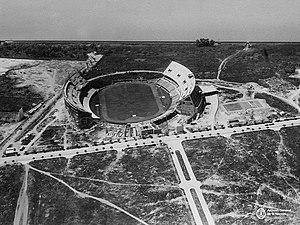
Le stade Monumental Antonio Vespucio Liberti, plus communément surnommé El Monumental, est un stade de football situé dans la capitale argentine de Buenos Aires. Parfois appelé l'Estadio Monumental de Núñez du nom du quartier Núñez, il se situe en fait aux limites de Belgrano, un des quartiers chics de la ville.